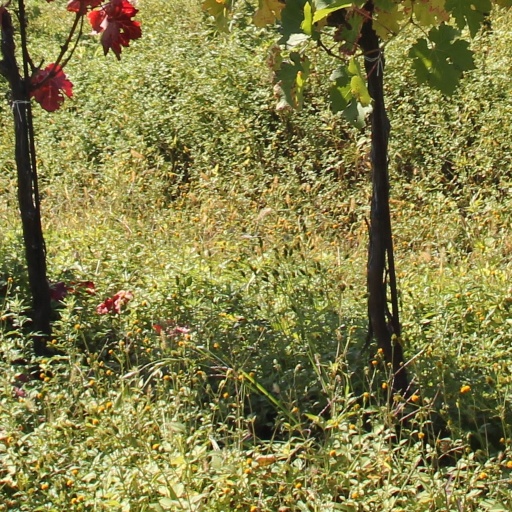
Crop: grape